Trilobite

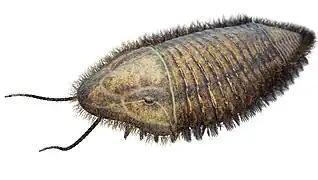
Life reconstruction of "Trimerus delphinocephalus", showing the dense setae covering the arthropods body

In the United States, the best open-to-the-public collection of trilobites is located in Hamburg, New York. The shale quarry, informally known as Penn Dixie, stopped mining in the 1960s. The large amounts of trilobites were discovered in the 1970s by Dan Cooper. As a well-known rock collector, he incited scientific and public interest in the location. The fossils are dated to the Givetian (387.2–382.7million years ago) when the Western New York Region was 30 degrees south of the equator and completely covered in water. The site was purchased from Vincent C. Bonerb by the Town of Hamburg with the cooperation of the Hamburg Natural History Society to protect the land from development. In 1994, the quarry became Penn Dixie Fossil Park & Nature Reserve when they received 501(c)3 status and was opened for visitation and collection of trilobite samples. The two most common found samples are "Eldredgeops rana" and "Greenops".